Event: Nepal Earthquake
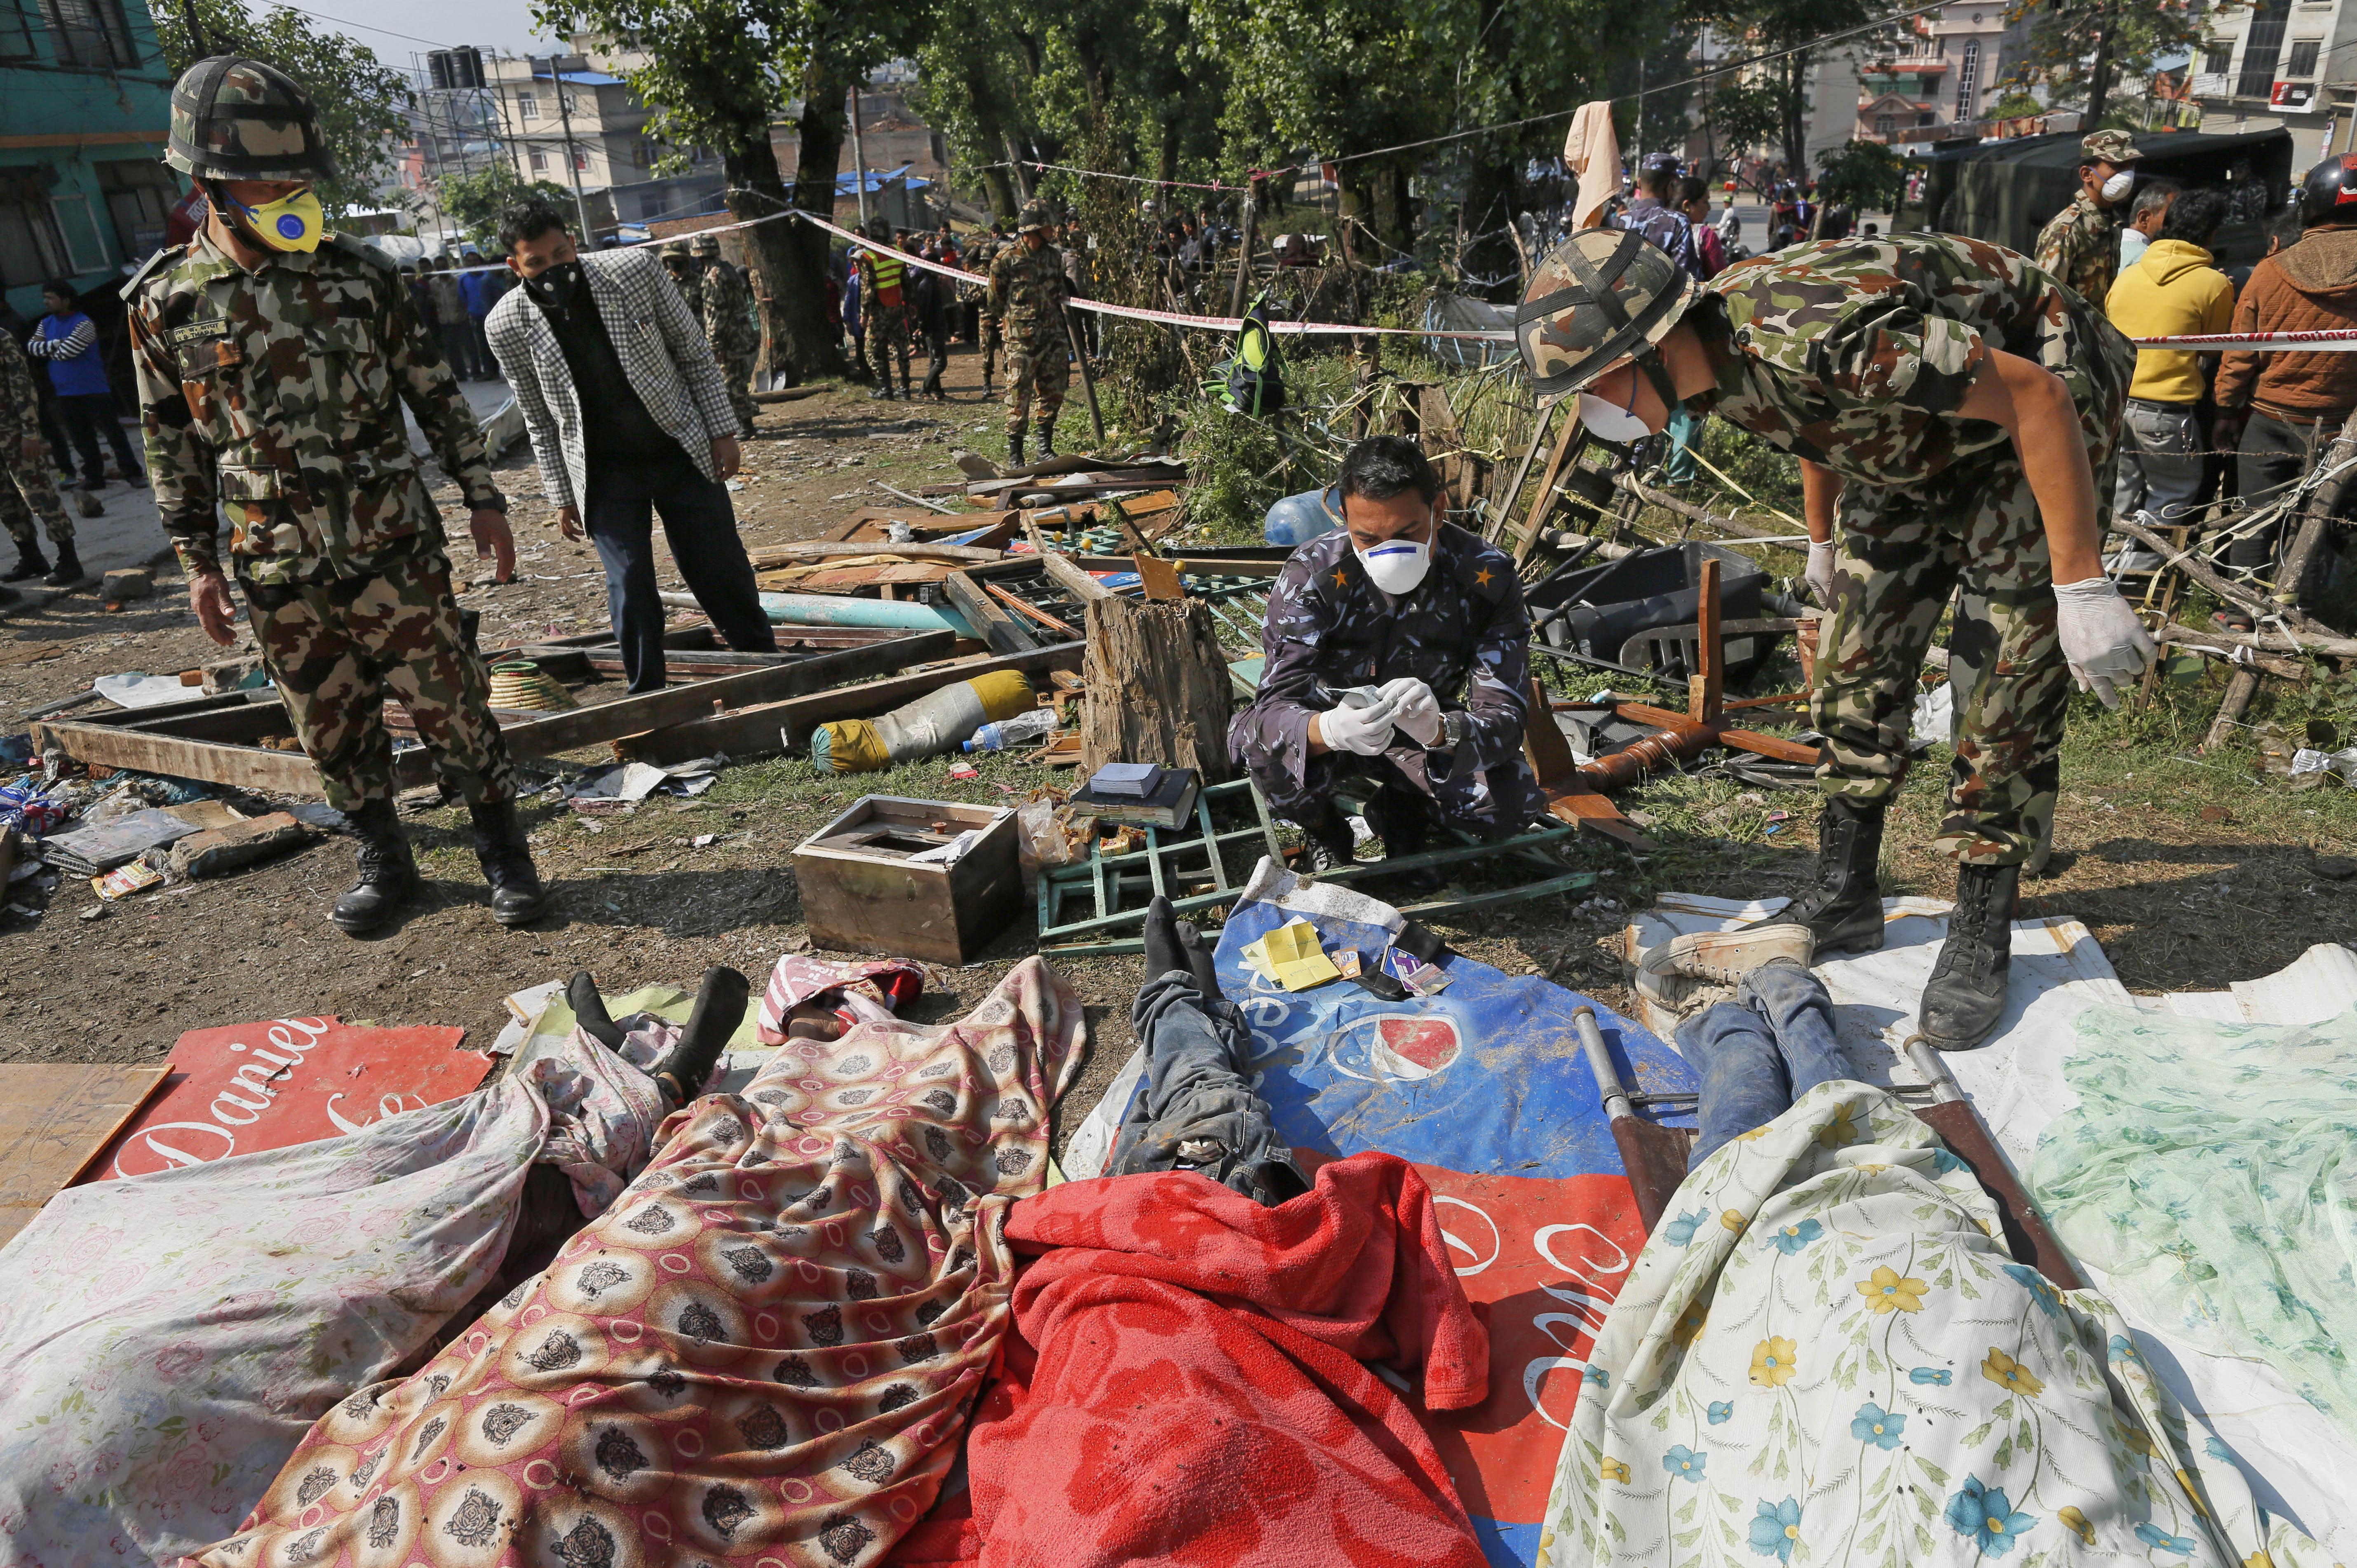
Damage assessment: damage